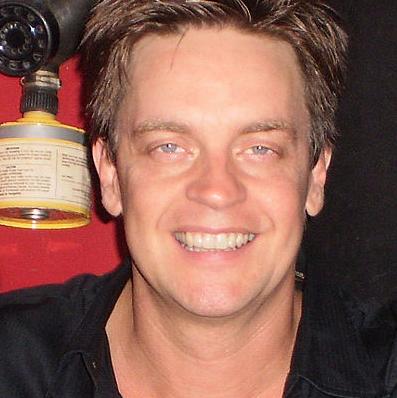
Age: 43